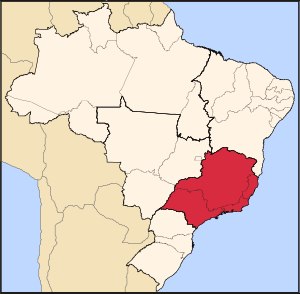
Sudeste (region)
Sudestes placering i Brasilien
Sudeste er den sydøstlige region i Brasilien og består af delstaterne Espírito Santo, Minas Gerais, Rio de Janeiro og São Paulo. Den er den mest velstående region i Brasilien og står for cirka 60% af Brasiliens BNP.